Answer in natural language. How many Doorways are visible in the scene? Choose between the following options: 3, 0, 2, 4 or 1
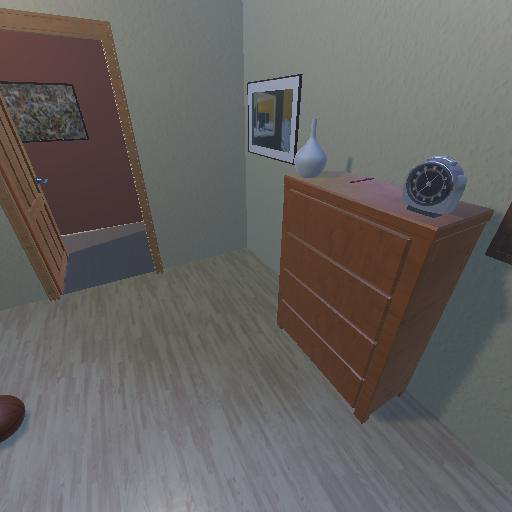
<answer>1</answer>